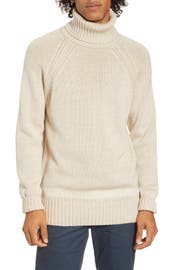
pure wool make this turtleneck sweater a soft and luxurious style staple